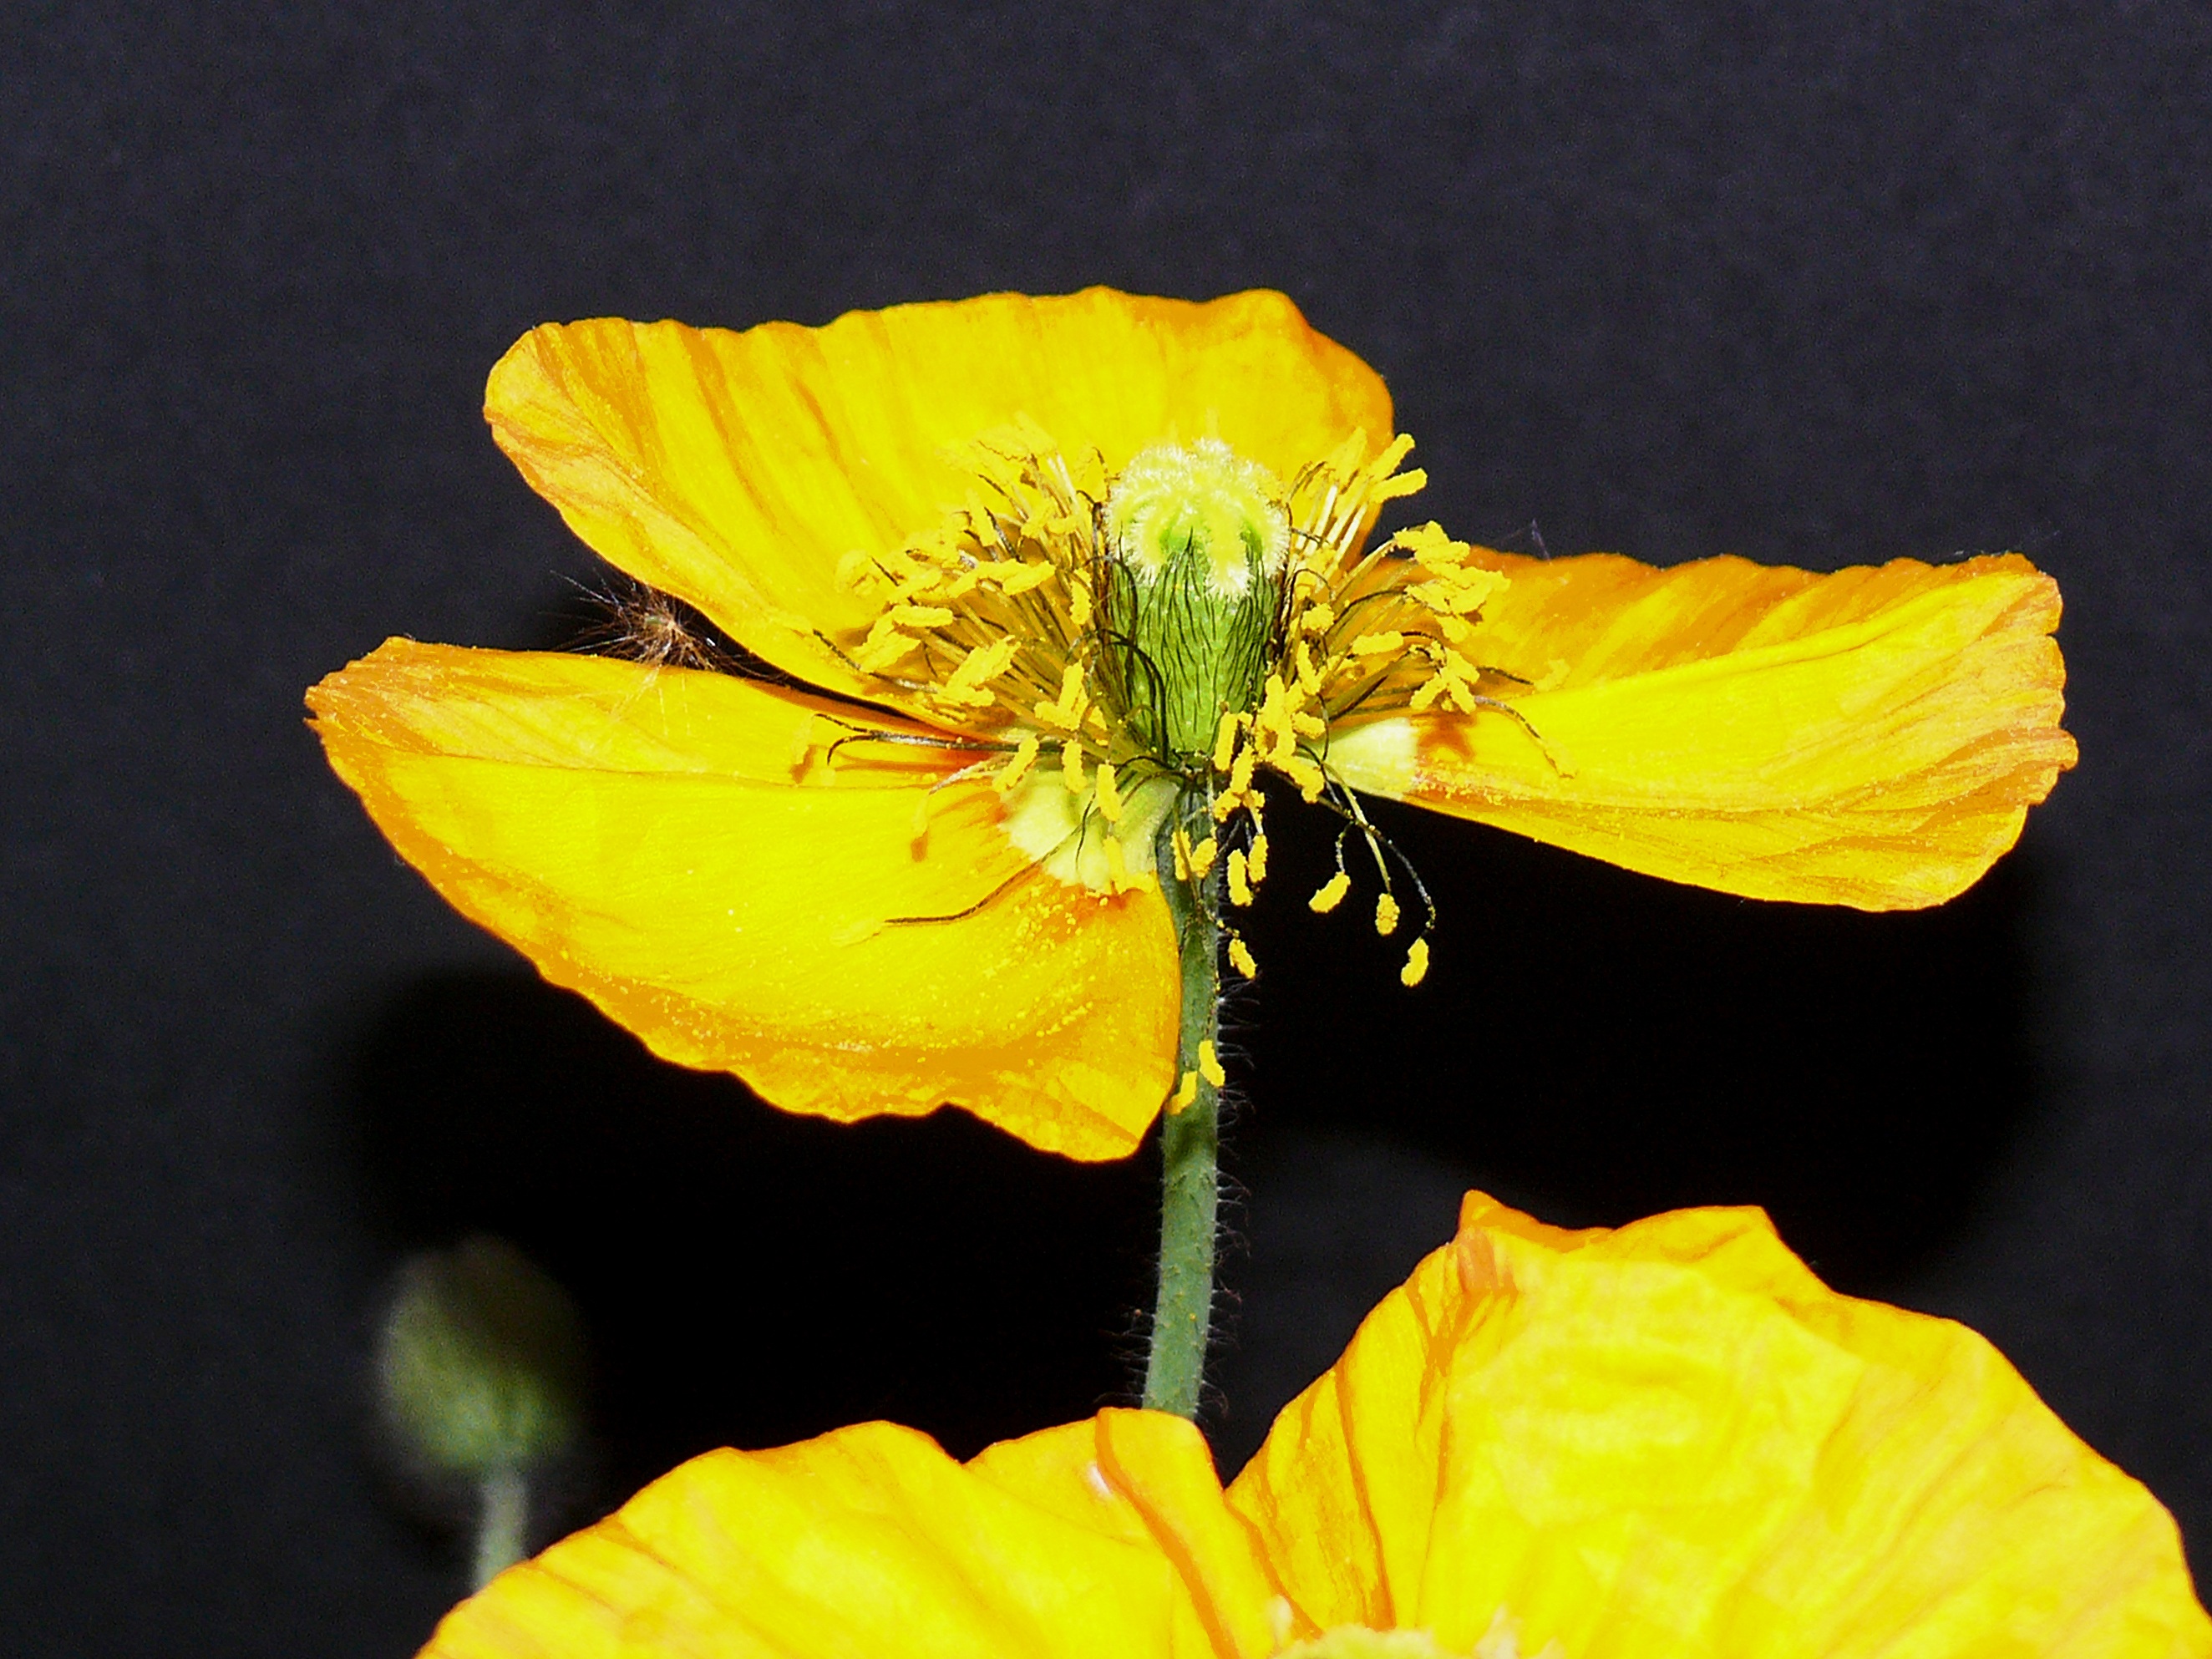
blossom, plant, photography, flower, petal, bloom, pollen, spring, insect, macro, blue, yellow, close, flora, sunflower, wildflower, close up, poppy, anemone, spring flower, nectar, macro photography, flowering plant, daisy family, hahnenfu gew chs, anemone coronaria, crown anemone, annual plant, plant stem, land plant